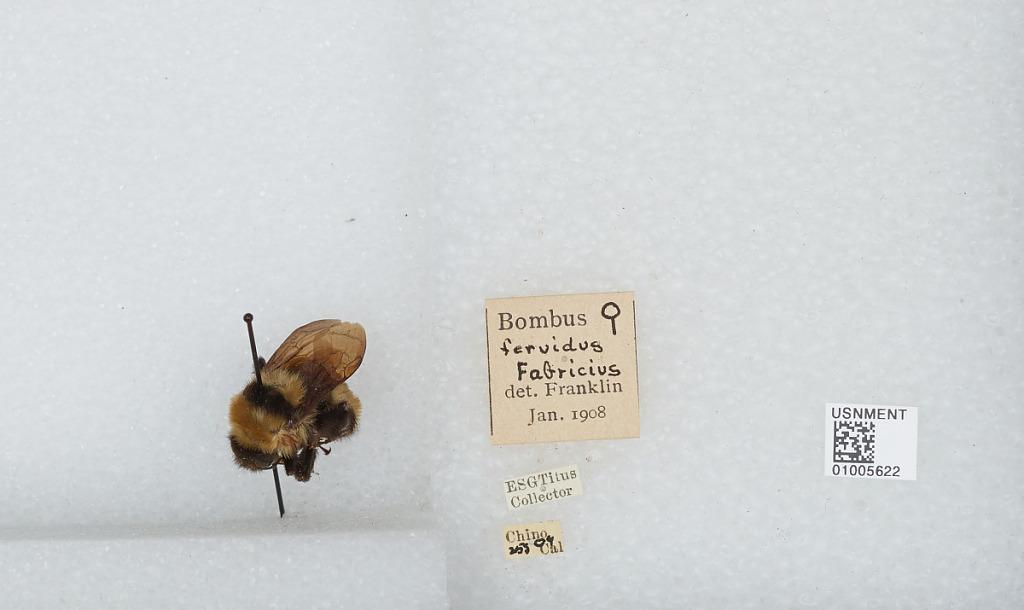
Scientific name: Bombus (Fervidobombus) fervidus fervidus (Fabricius)
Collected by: E. Titus
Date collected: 1904-3-25
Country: United States
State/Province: California
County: San Bernardino
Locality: Chino
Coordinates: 34.0178, -117.69
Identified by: Franklin